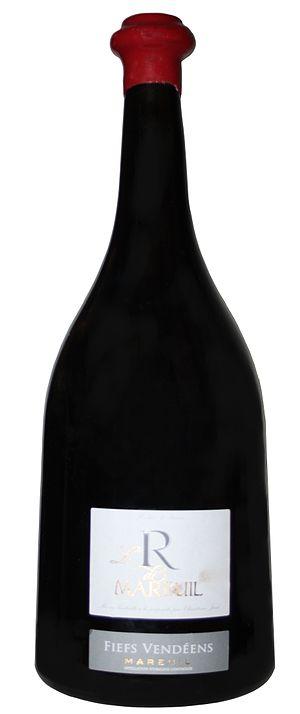
Bouteille de vin A.O.C. Fiefs-vendéens, Mareuil, R de Mareuil.
Le fiefs-vendéens est un vin d'appellation d'origine contrôlée, depuis le 10 février 2011. Elle n'était, depuis le 24 octobre 1984, qu'une AO.VDQS.